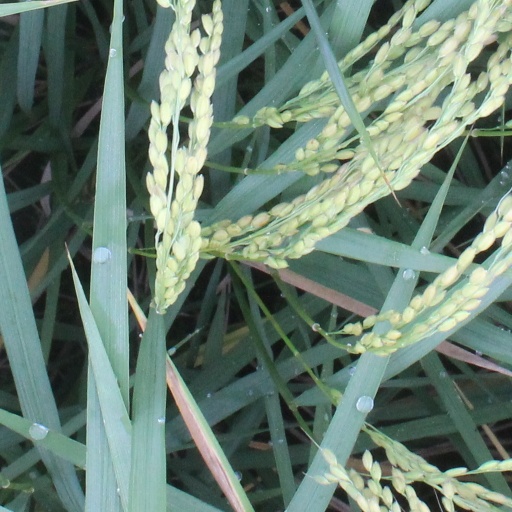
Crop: rice